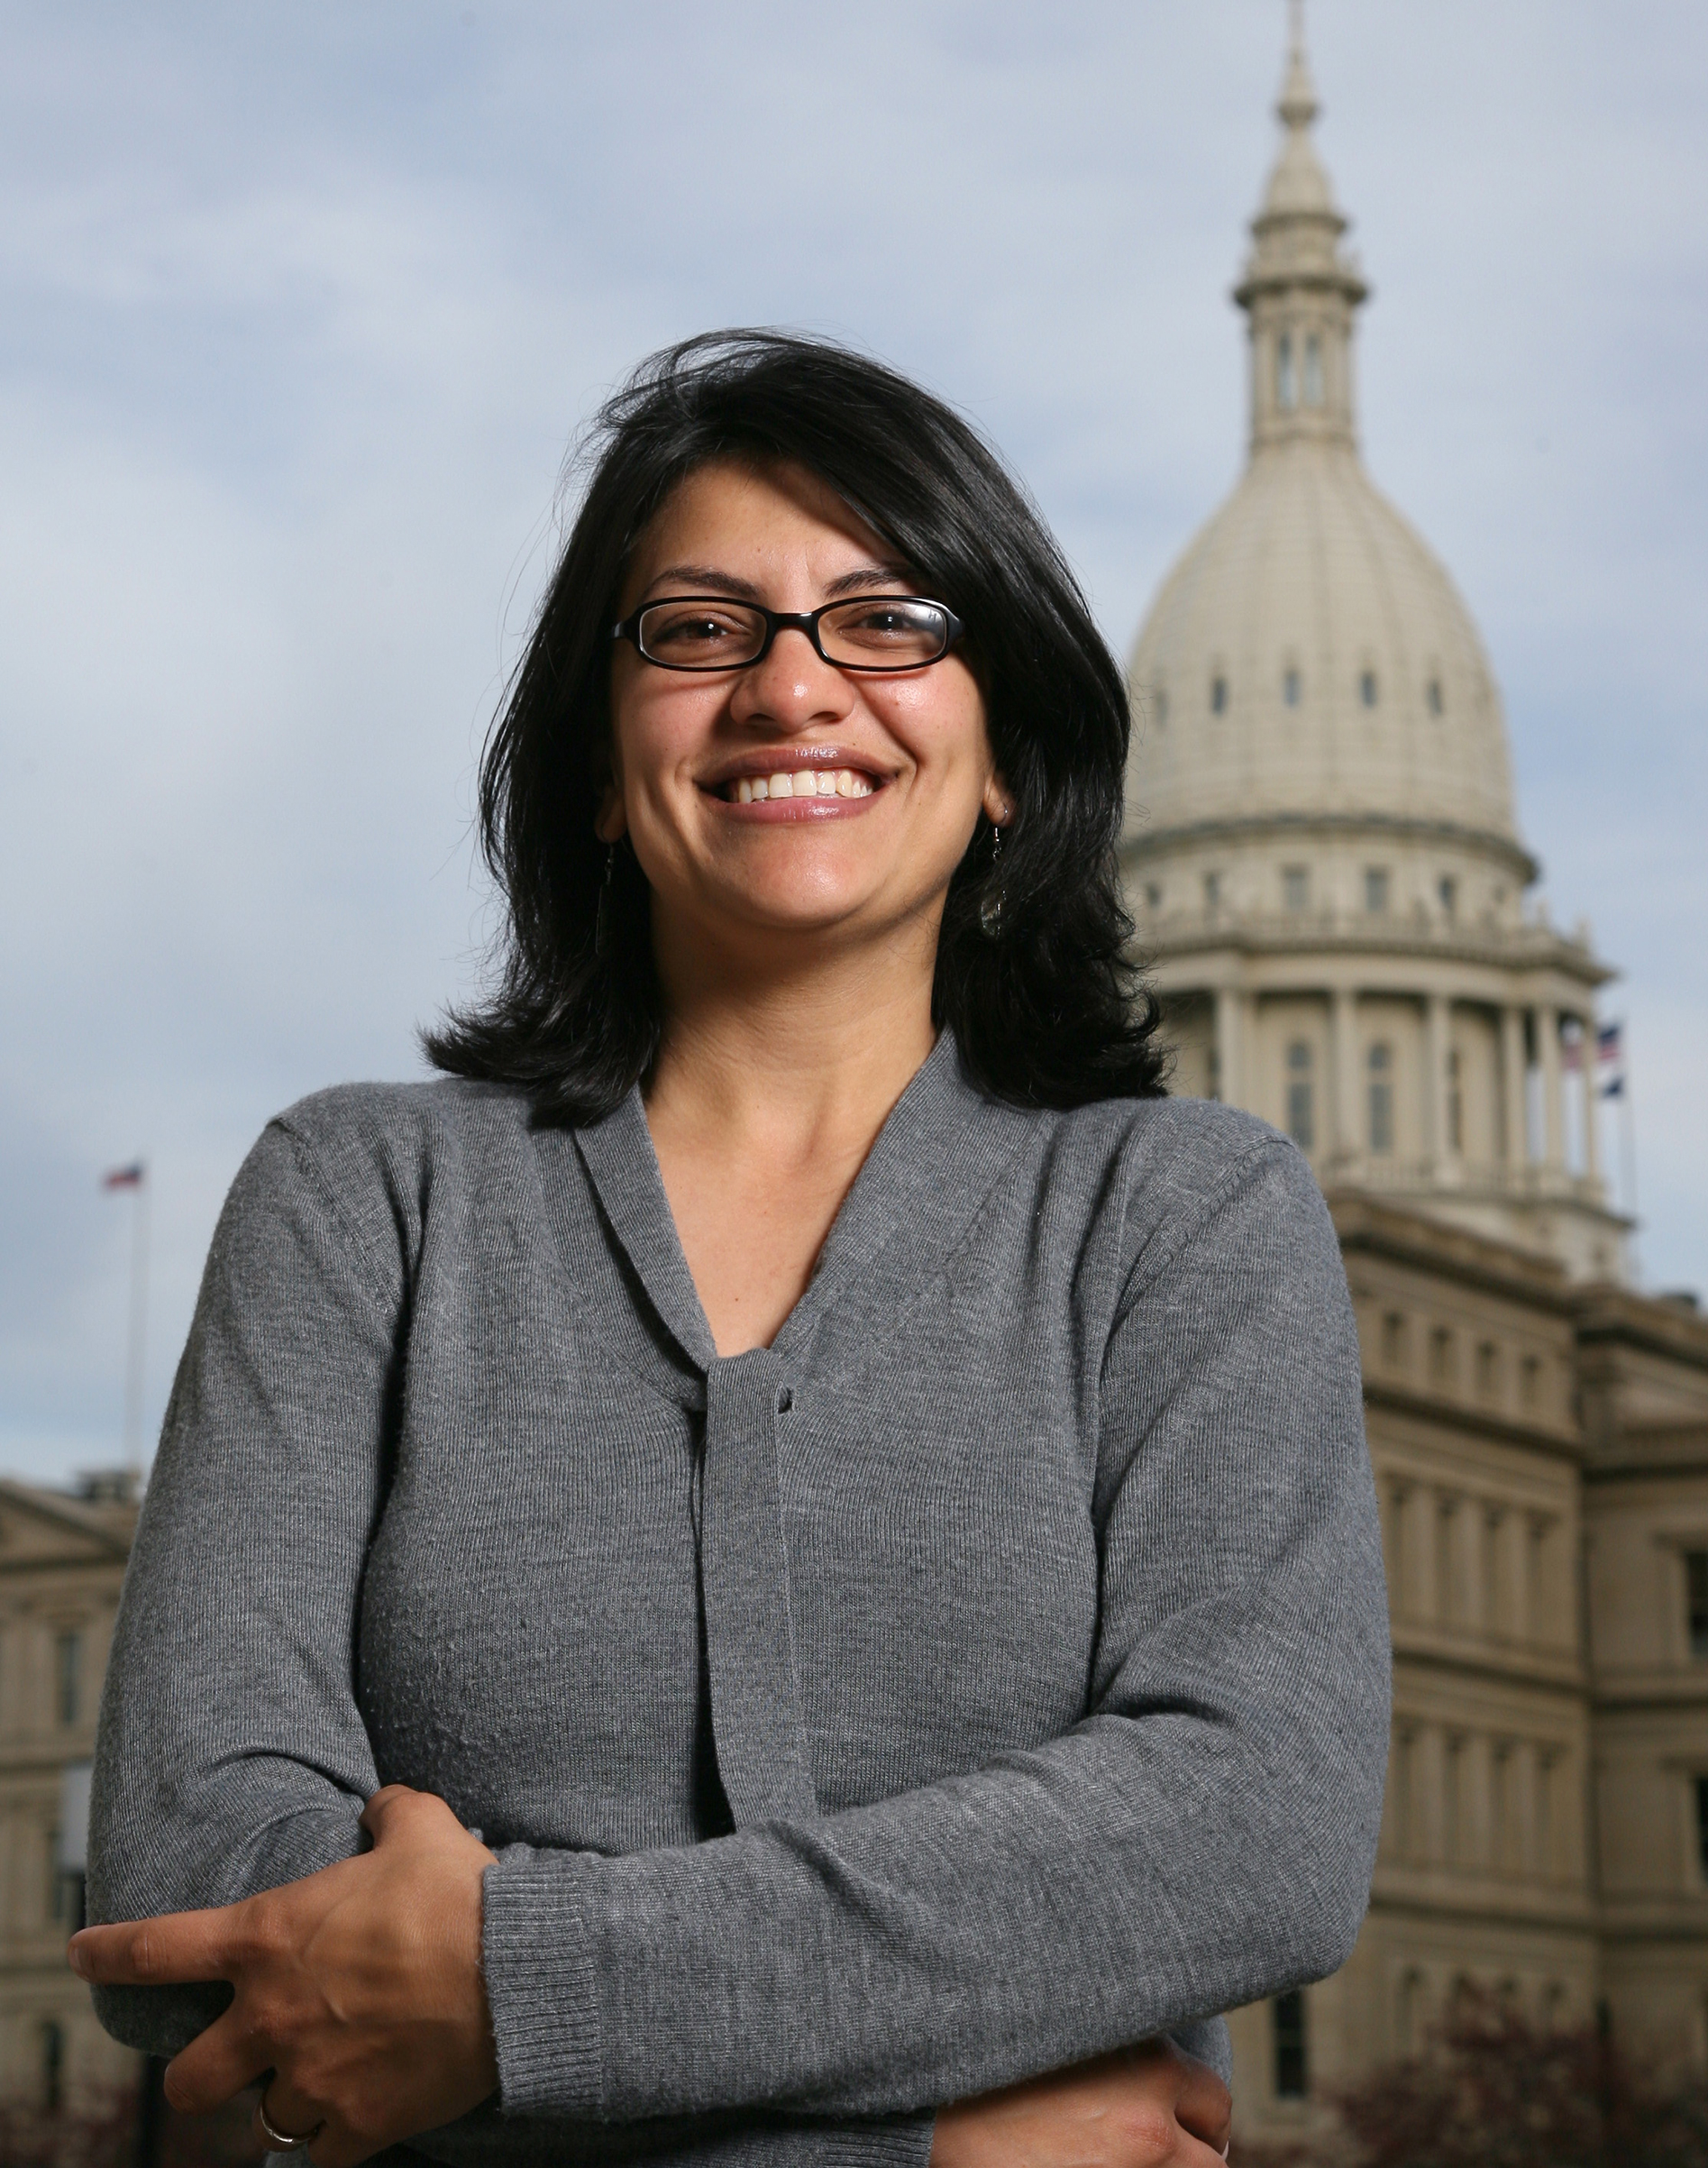
Gender: women